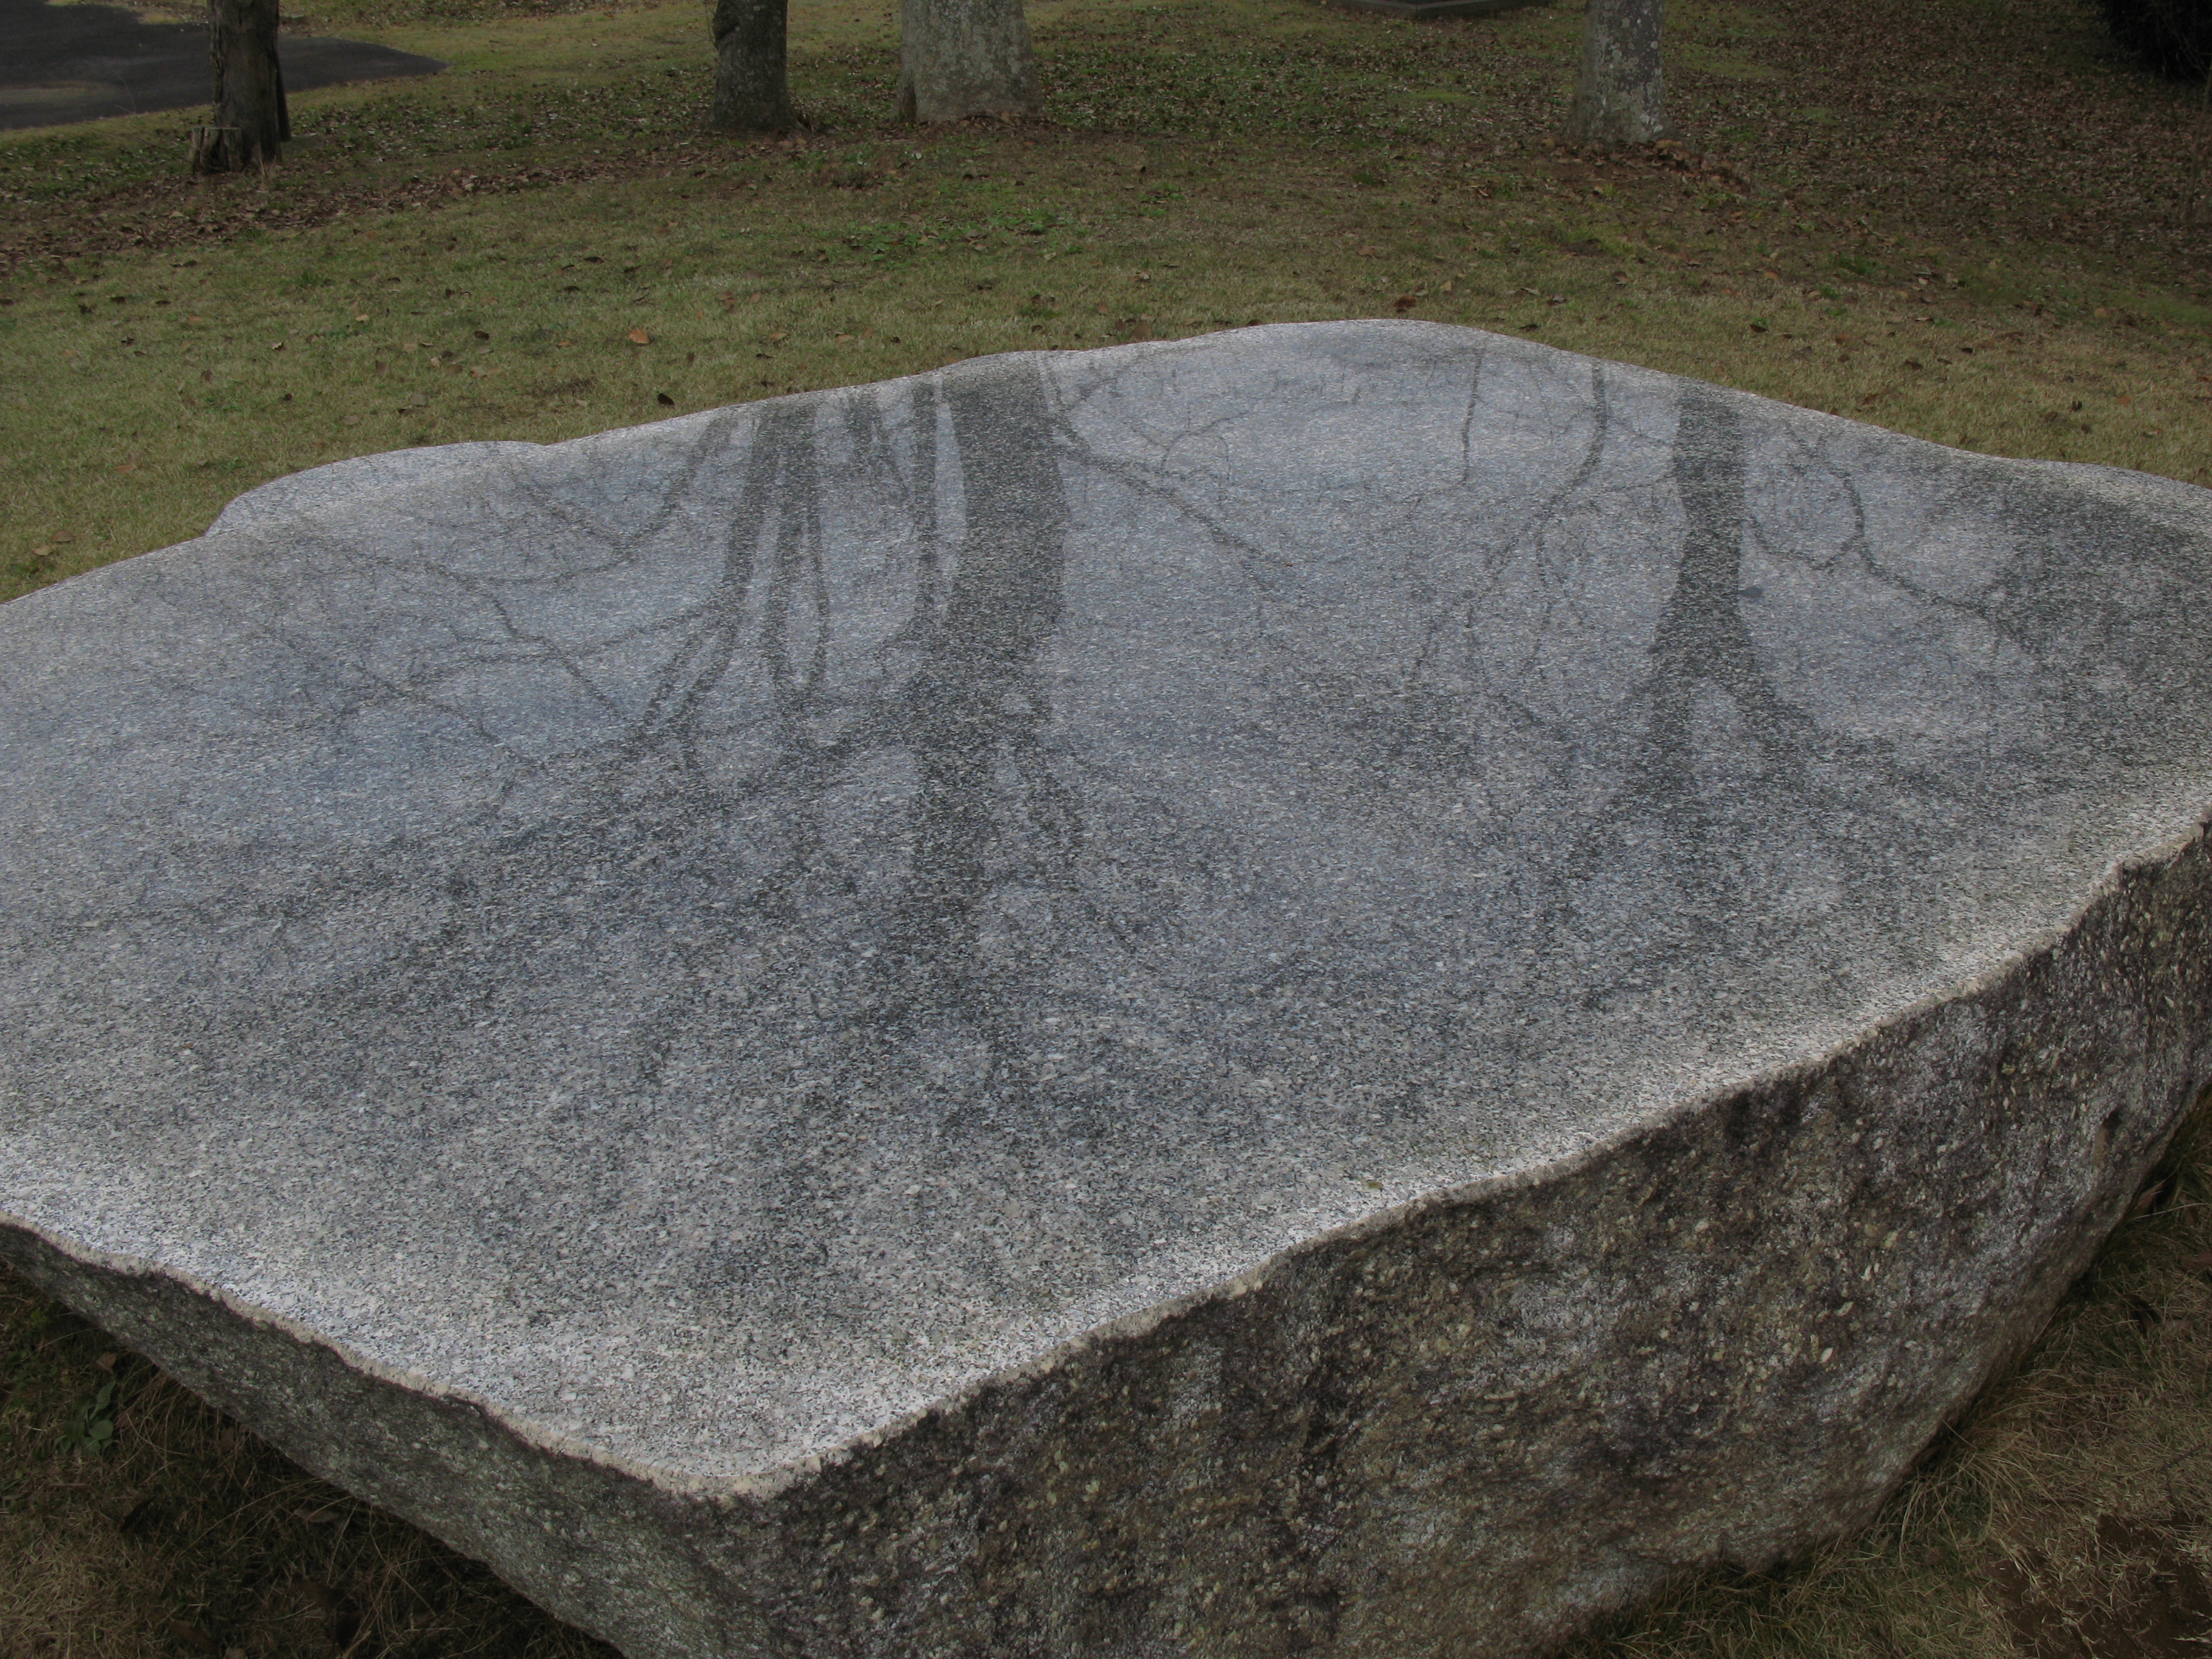
tree, rock, asphalt, high, soil, material, boulder, hires, granite, hi, res, powershotg7, canong7, road surface, flagstone